Hurricane Elsa

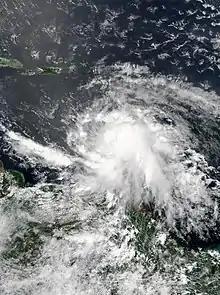
Elsa at peak intensity after passing through the Lesser Antilles on July 2

Hurricane Elsa was a destructive tropical cyclone that affected many countries along its path during the 2021 Atlantic hurricane season. It was the earliest-forming fifth named storm on record in the Atlantic Ocean, and the first hurricane of the season. It formed over the central tropical Atlantic, farther east in the Main Development Region than any June storm at the time, except for the 1933 Trinidad hurricane.